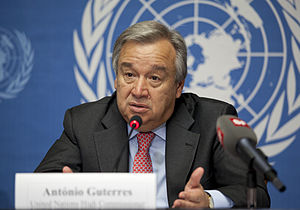
FN's generalsekretær
FN's generalsekretær er leder af FN-sekretariatet, der er et af hovedorganerne i Forenede Nationer, og dermed de facto verdensorganisationens talsmand og leder. Den nuværende generalsekretær er António Guterres fra Portugal. Han har beklædt posten siden 1. januar 2017.